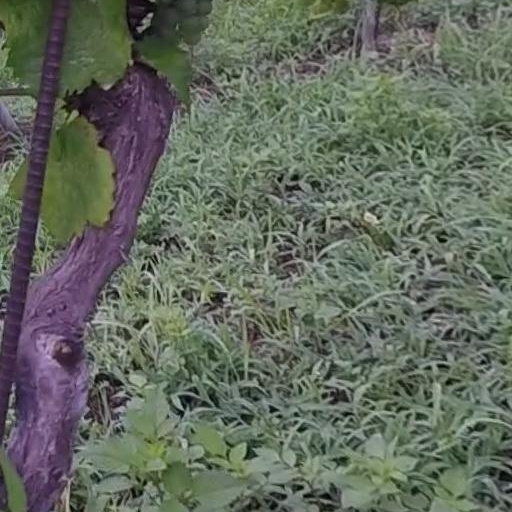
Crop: grape